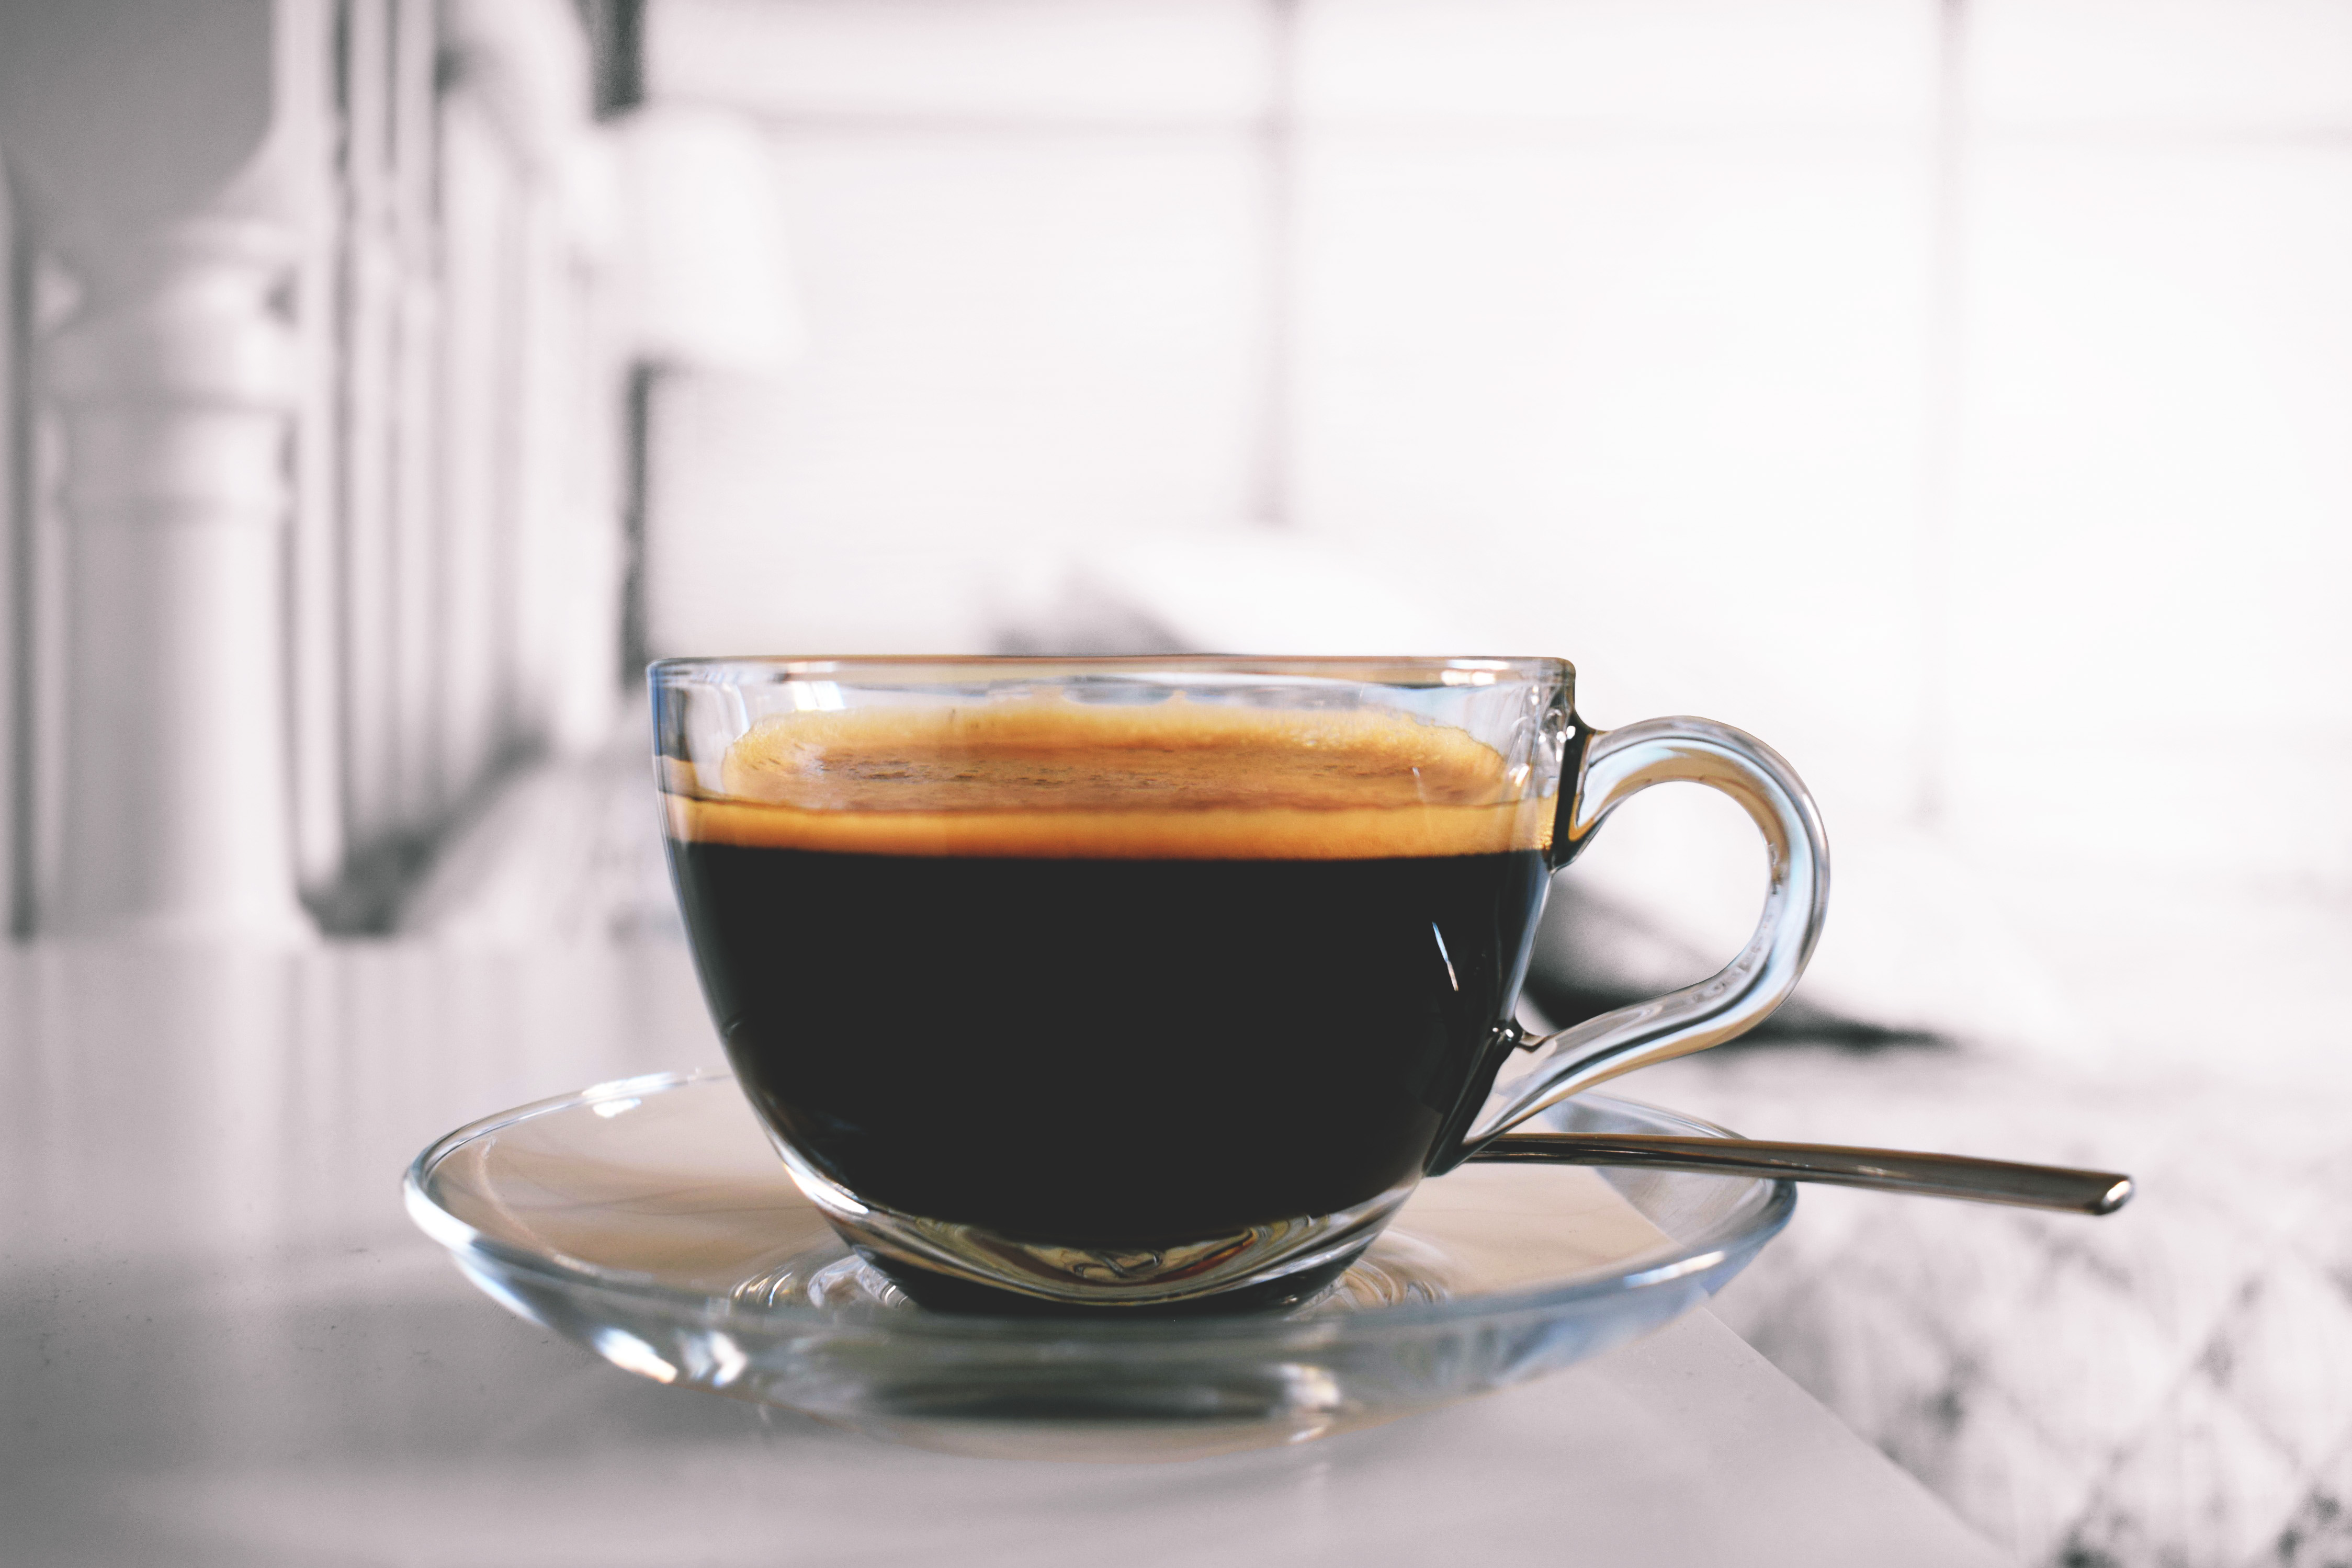
cup, drink, espresso, coffee, liqueur coffee, drinkware, serveware, ristretto, coffee cup, lungo, glass, distilled beverage, tableware, Carajillo, liqueur, caffeine, caff americano, irish coffee